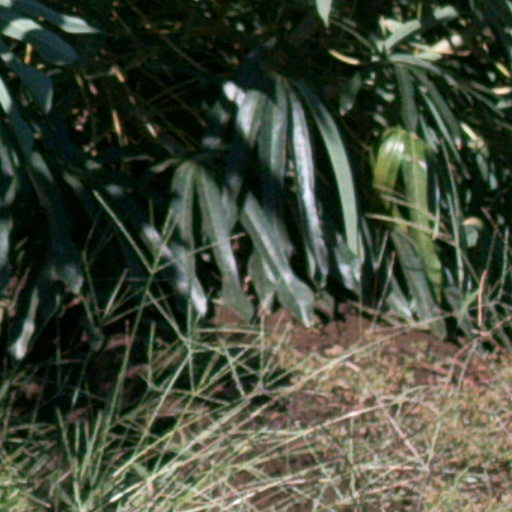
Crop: cassava